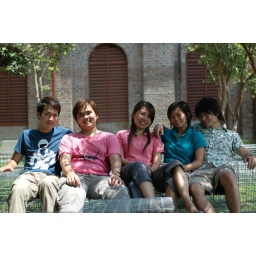
Resting under the tree on some funky cool wire-steel-made chair